Lou Adler

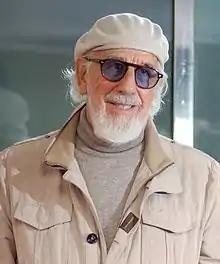
Adler in 2012

Lester Louis Adler (born December 13, 1933) is an American record and film producer and the co-owner of the Roxy Theatre in West Hollywood, California. Adler has produced and developed a number of high-profile musical artists, including the Grass Roots, Jan & Dean, the Mamas & the Papas, and Carole King. King's album "Tapestry", produced by Adler, won the 1972 Grammy Award for Album of the Year and has been called one of the greatest pop albums of all time.